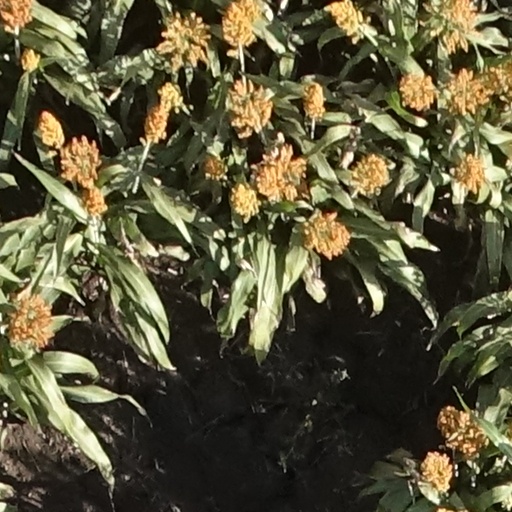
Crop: sorghum